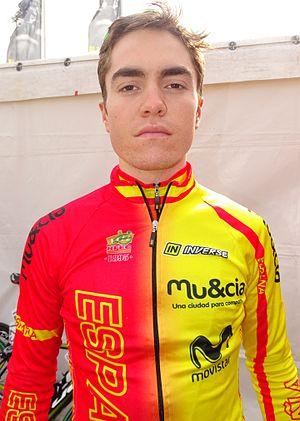
Reportage réalisé le samedi 9 avril à l'occasion du départ et de l'arrivée du Tour des Flandres espoirs 2016 à Audenarde, Belgique.
Jon Irisarri Rincón est un coureur cycliste espagnol, membre de l'équipe Caja Rural-Seguros RGA.